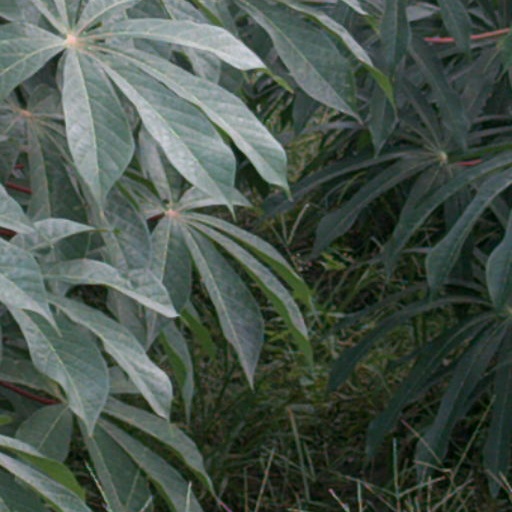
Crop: cassava